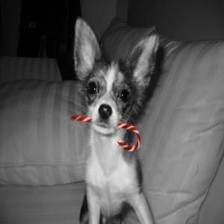
Species: dog
Breed: chihuahua